Reclining Figure: Festival

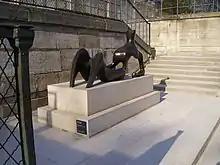
Jardin des Tuileries, Paris

Finally, Moore made an edition of five full-size bronzes, plus an artist's copy, measuring in length.